2019 Philadelphia Packer Marine Terminal cocaine seizure

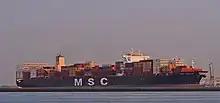
"MSC Gayané" in July 2019

On June 18, 2019, United States federal authorities seized 39,525 pounds (nearly twenty tons) of cocaine with a street value estimated at $1.3 billion (equivalent to more than $1.6 billion in 2025) at the Port of Philadelphia's Packer Marine Terminal. This was the largest cocaine seizure in U.S. Customs and Border Protection's 230-year history, the largest cocaine seizure in U.S. history, and the fourth largest worldwide.